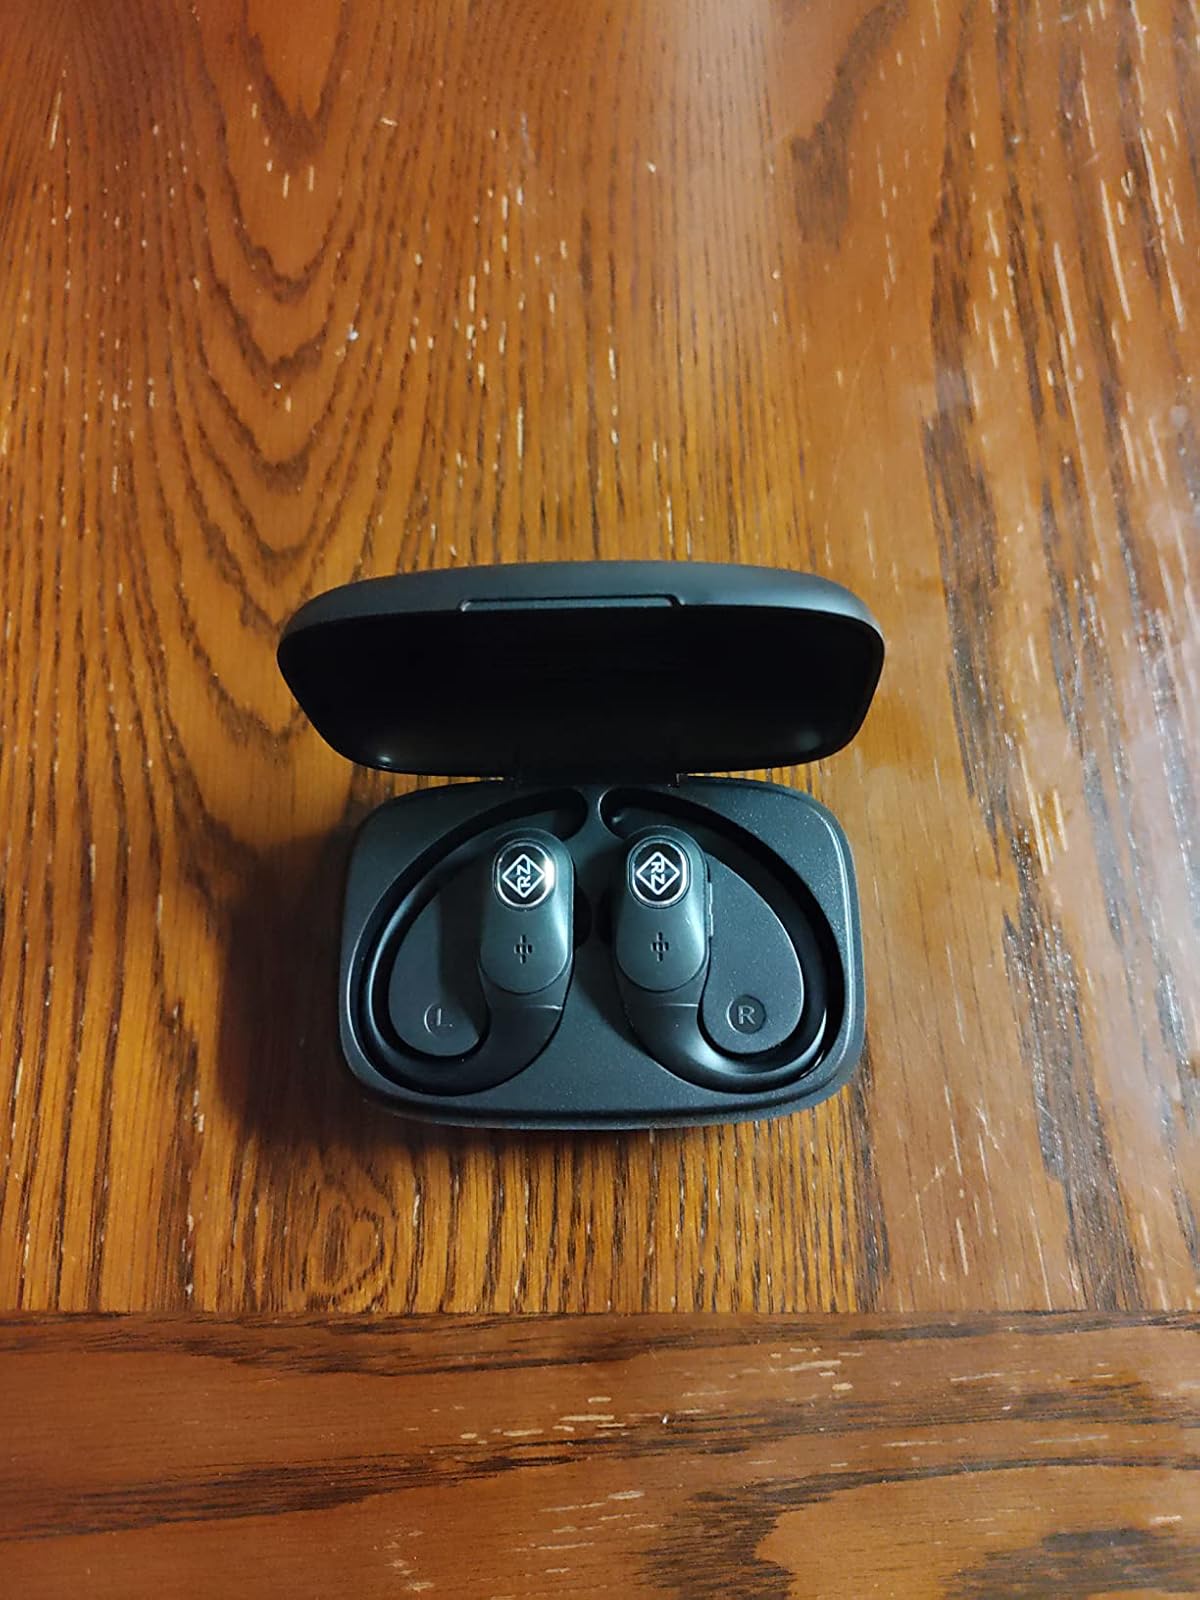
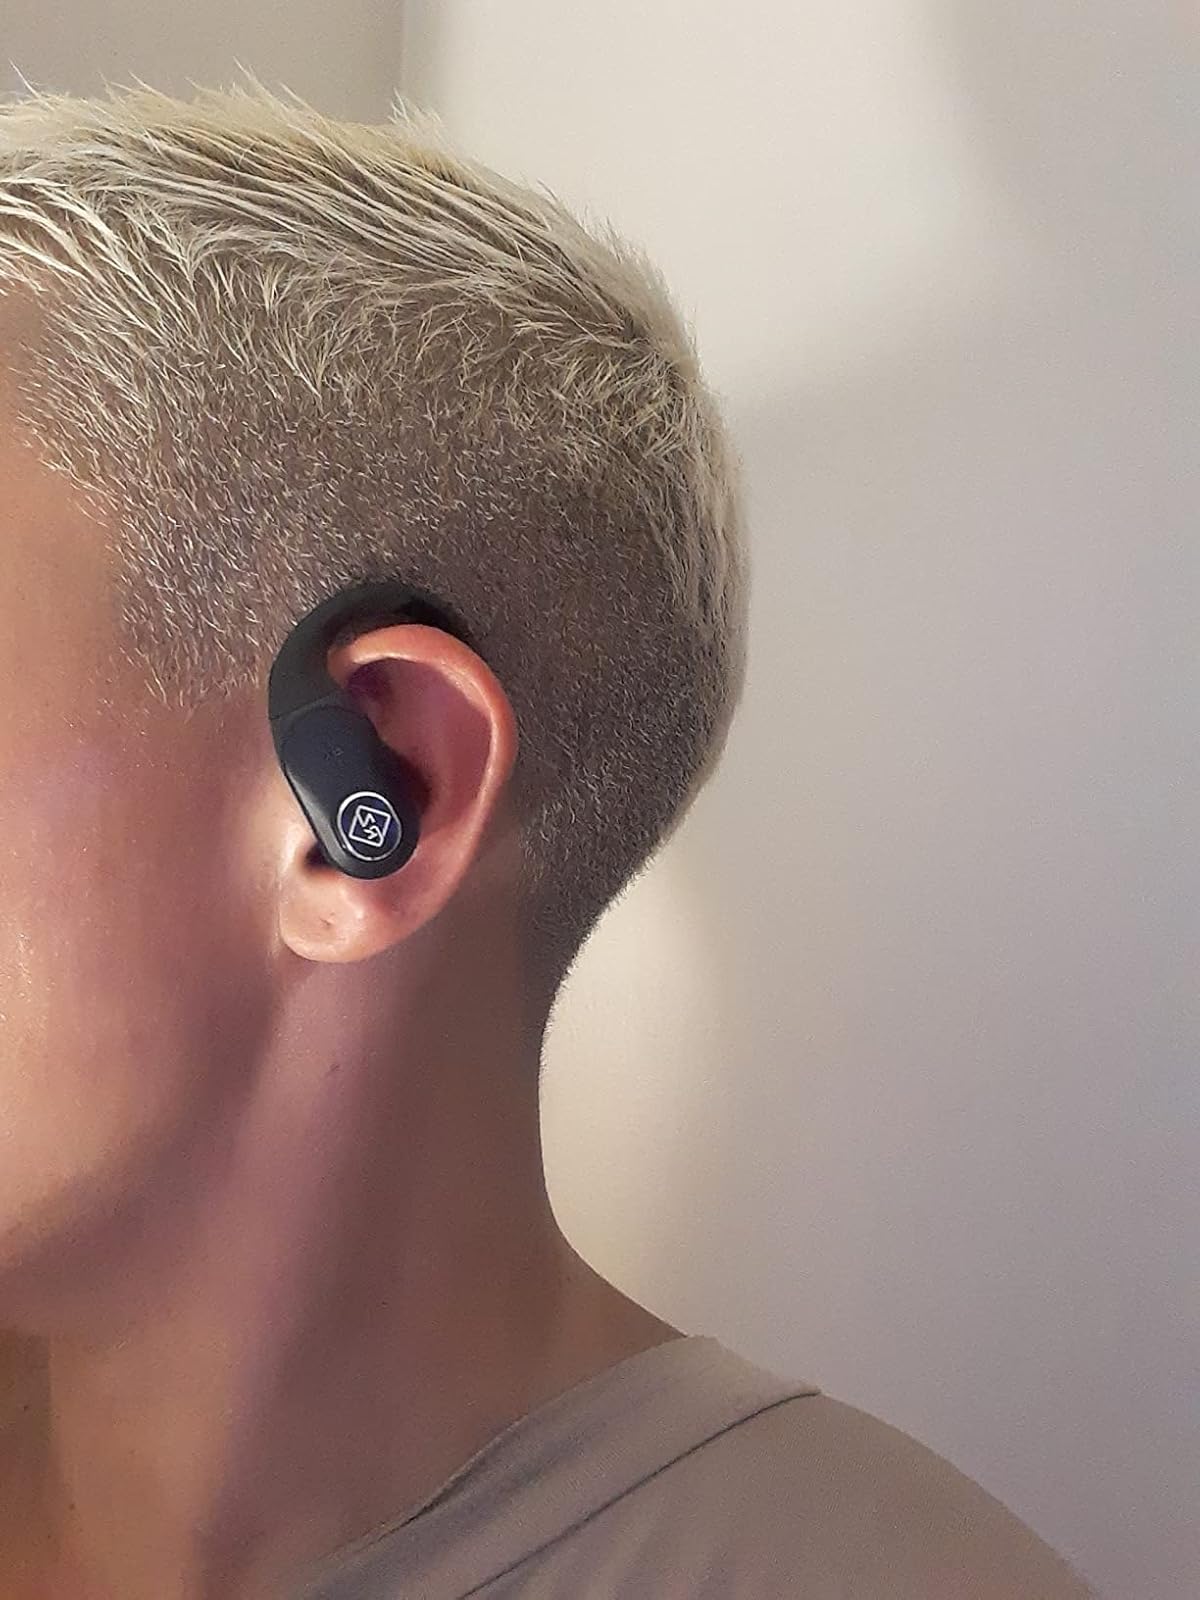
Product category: earbuds
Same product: yes